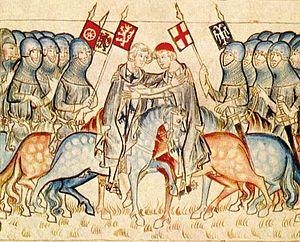
Jean de Luxembourg, dit l'Aveugle, fut roi de Bohême en 1310 par son premier mariage, comte de Luxembourg en 1313, et roi titulaire de Pologne.